Answer in natural language. Consider the 3D positions of the objects in the scene and not just the 2D positions in the image. Is the centerpoint of  dark brown wooden bed with white blanket at a higher height than black circular chair with four legs? Choose between the following options: no or yes
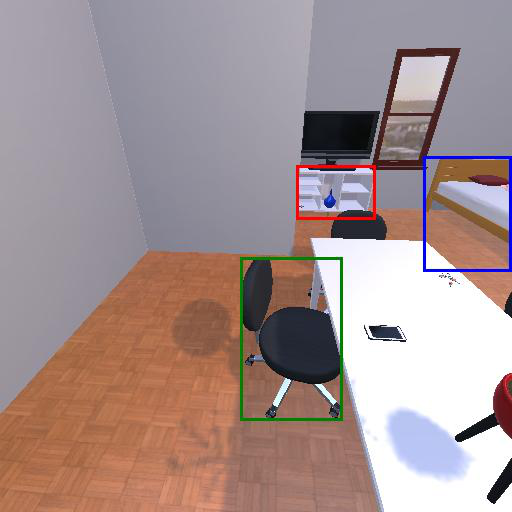
<answer>no</answer>